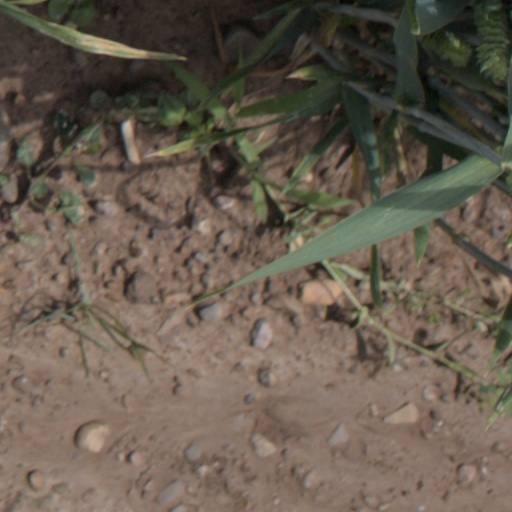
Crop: wheat